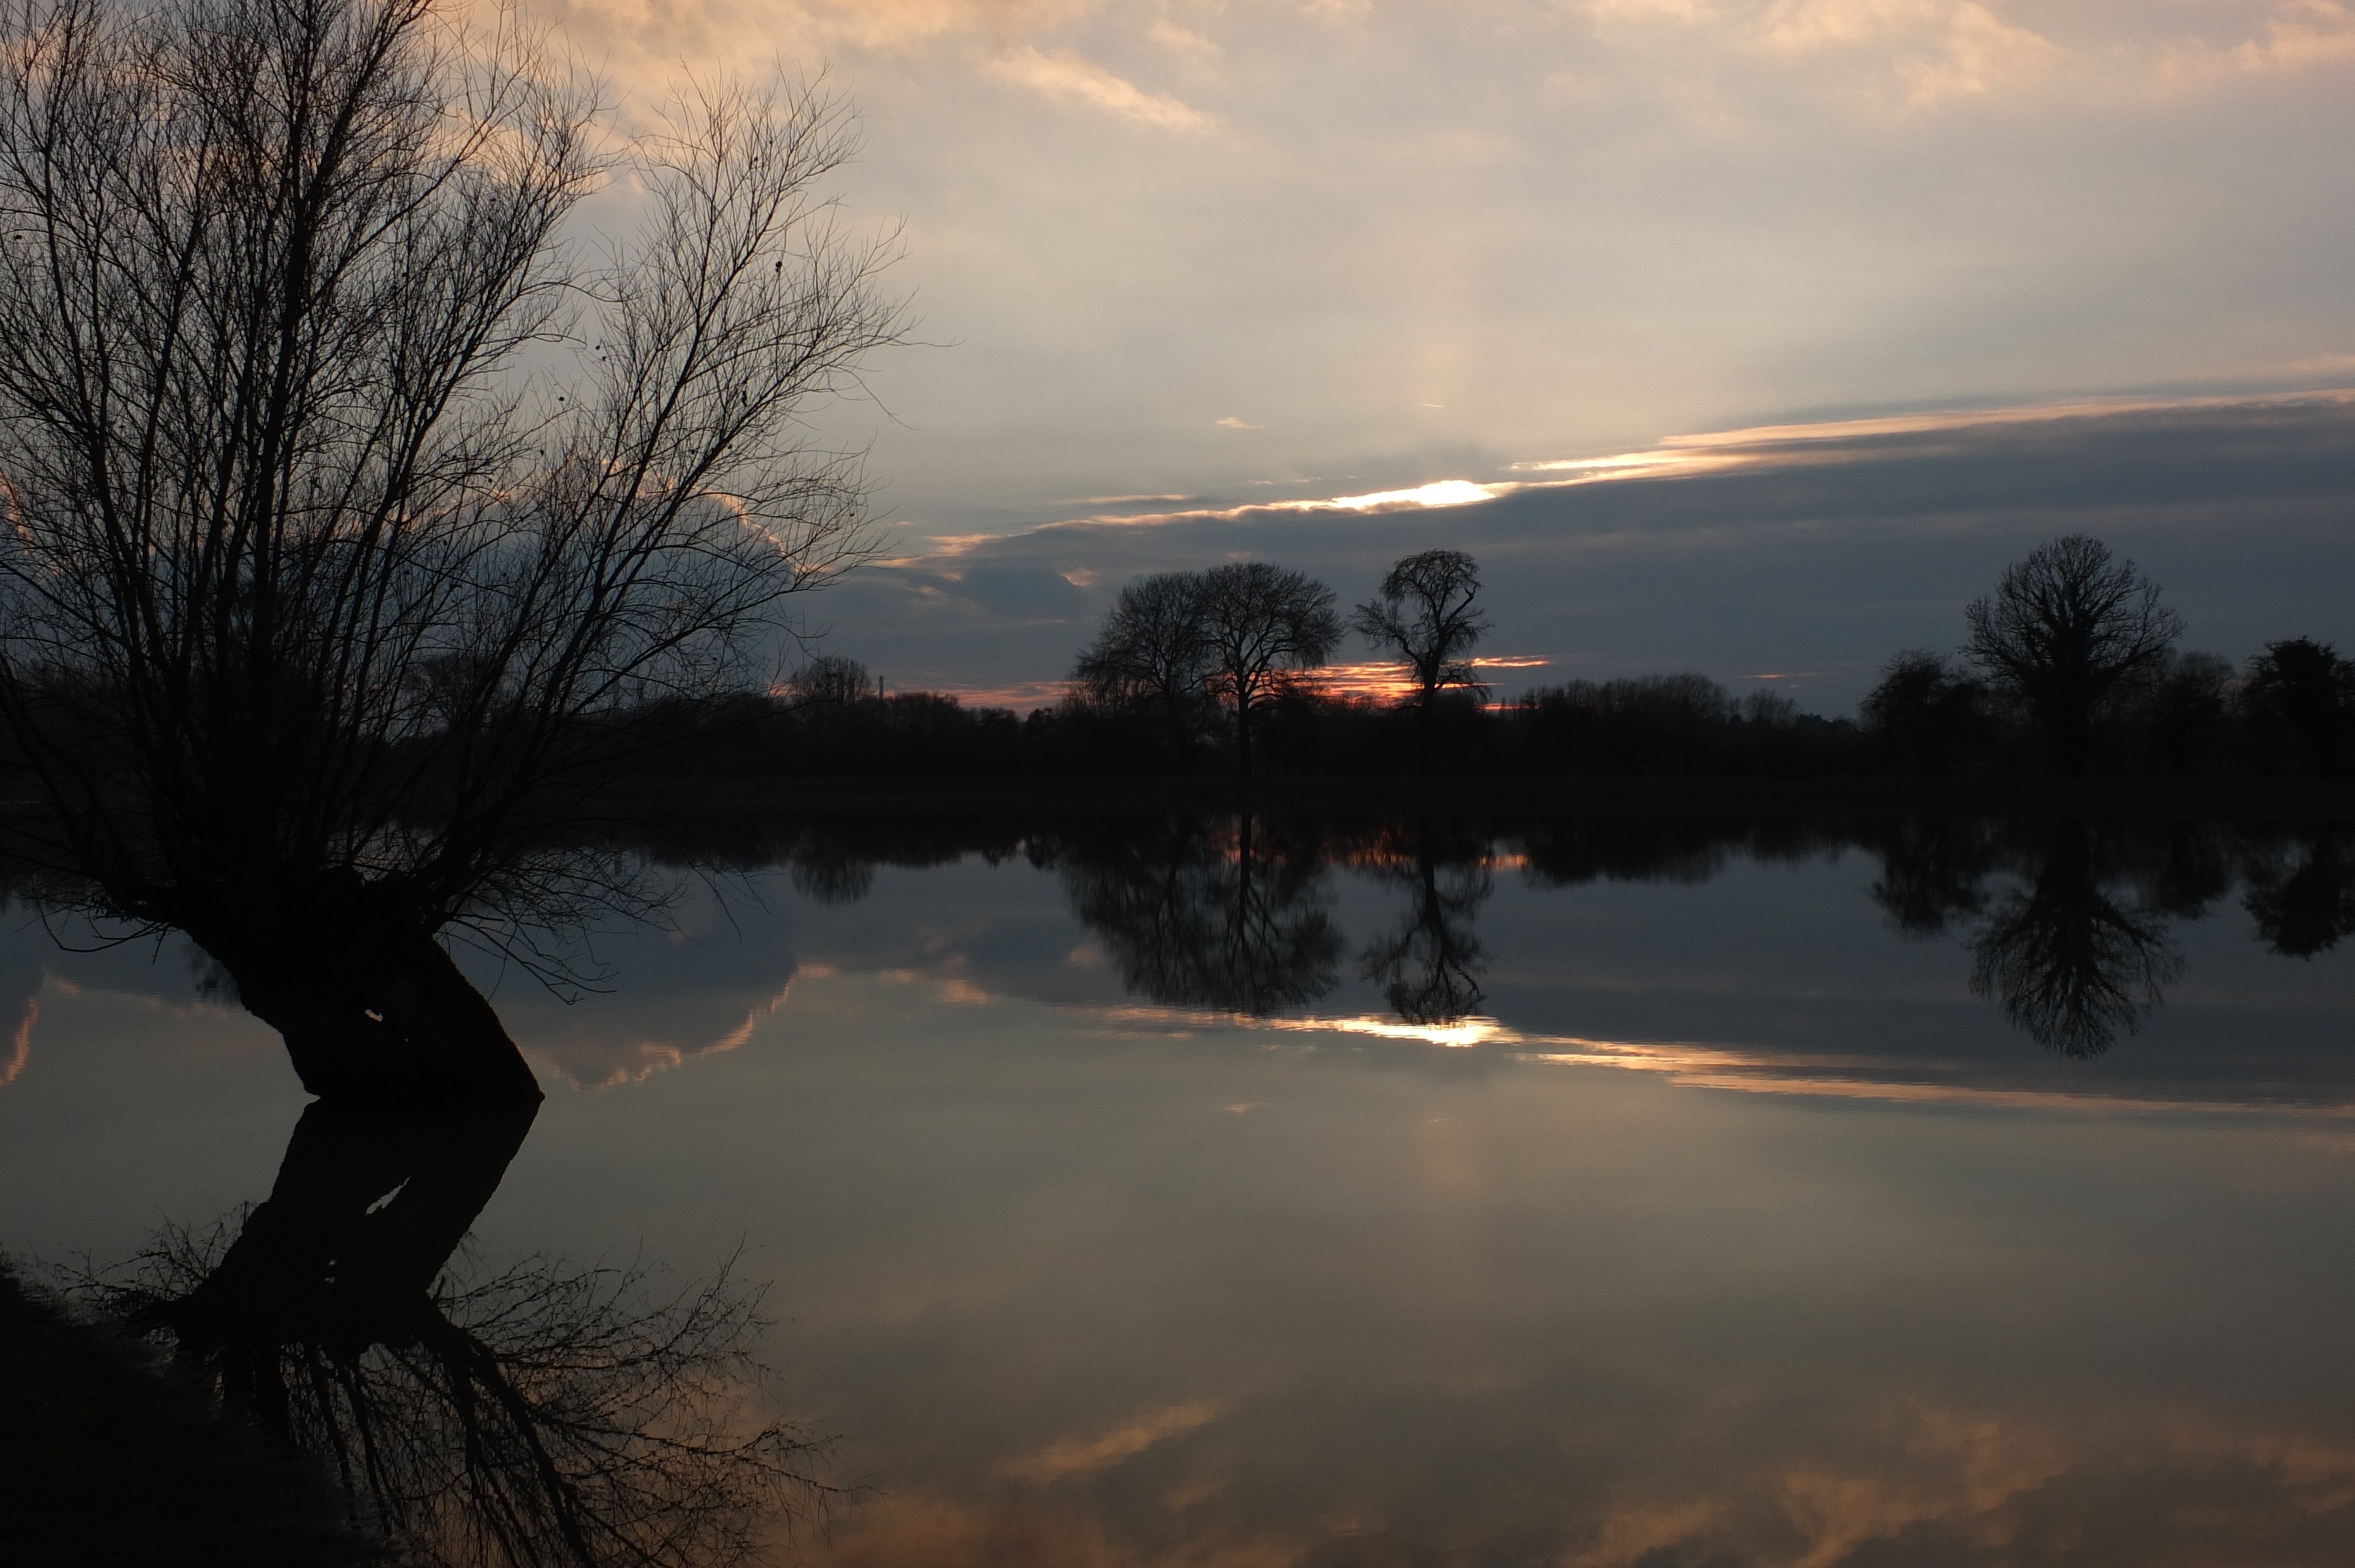
landscape, tree, water, nature, snow, winter, cloud, sky, sun, fog, sunrise, sunset, mist, sunlight, morning, lake, dawn, atmosphere, river, dusk, evening, reflection, flood, weather, flooding, silent, dusseldorf, high water, atmospheric phenomenon, woody plant, d sseldorf sky spirit